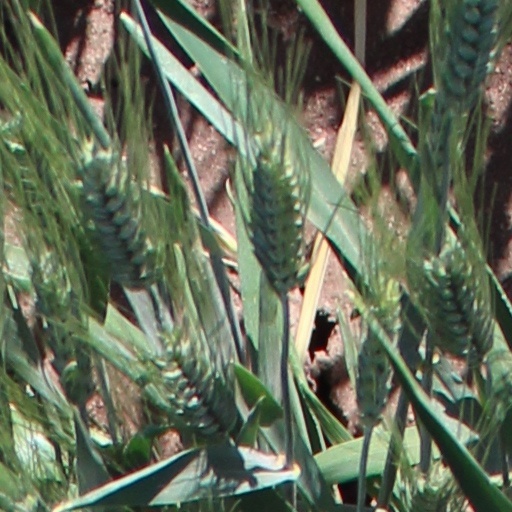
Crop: wheat